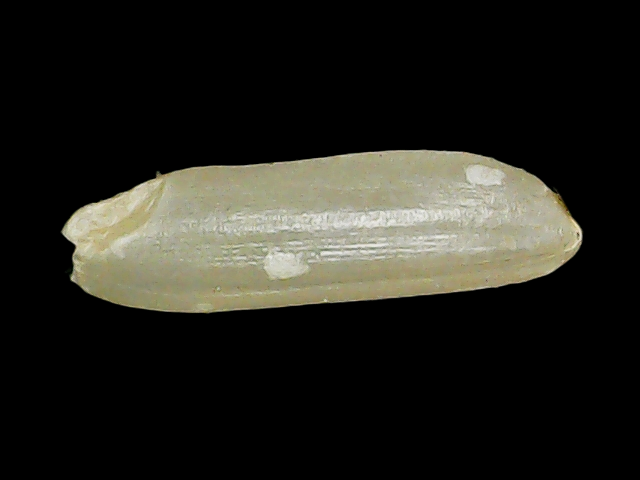
Rice variety: Binadhan11